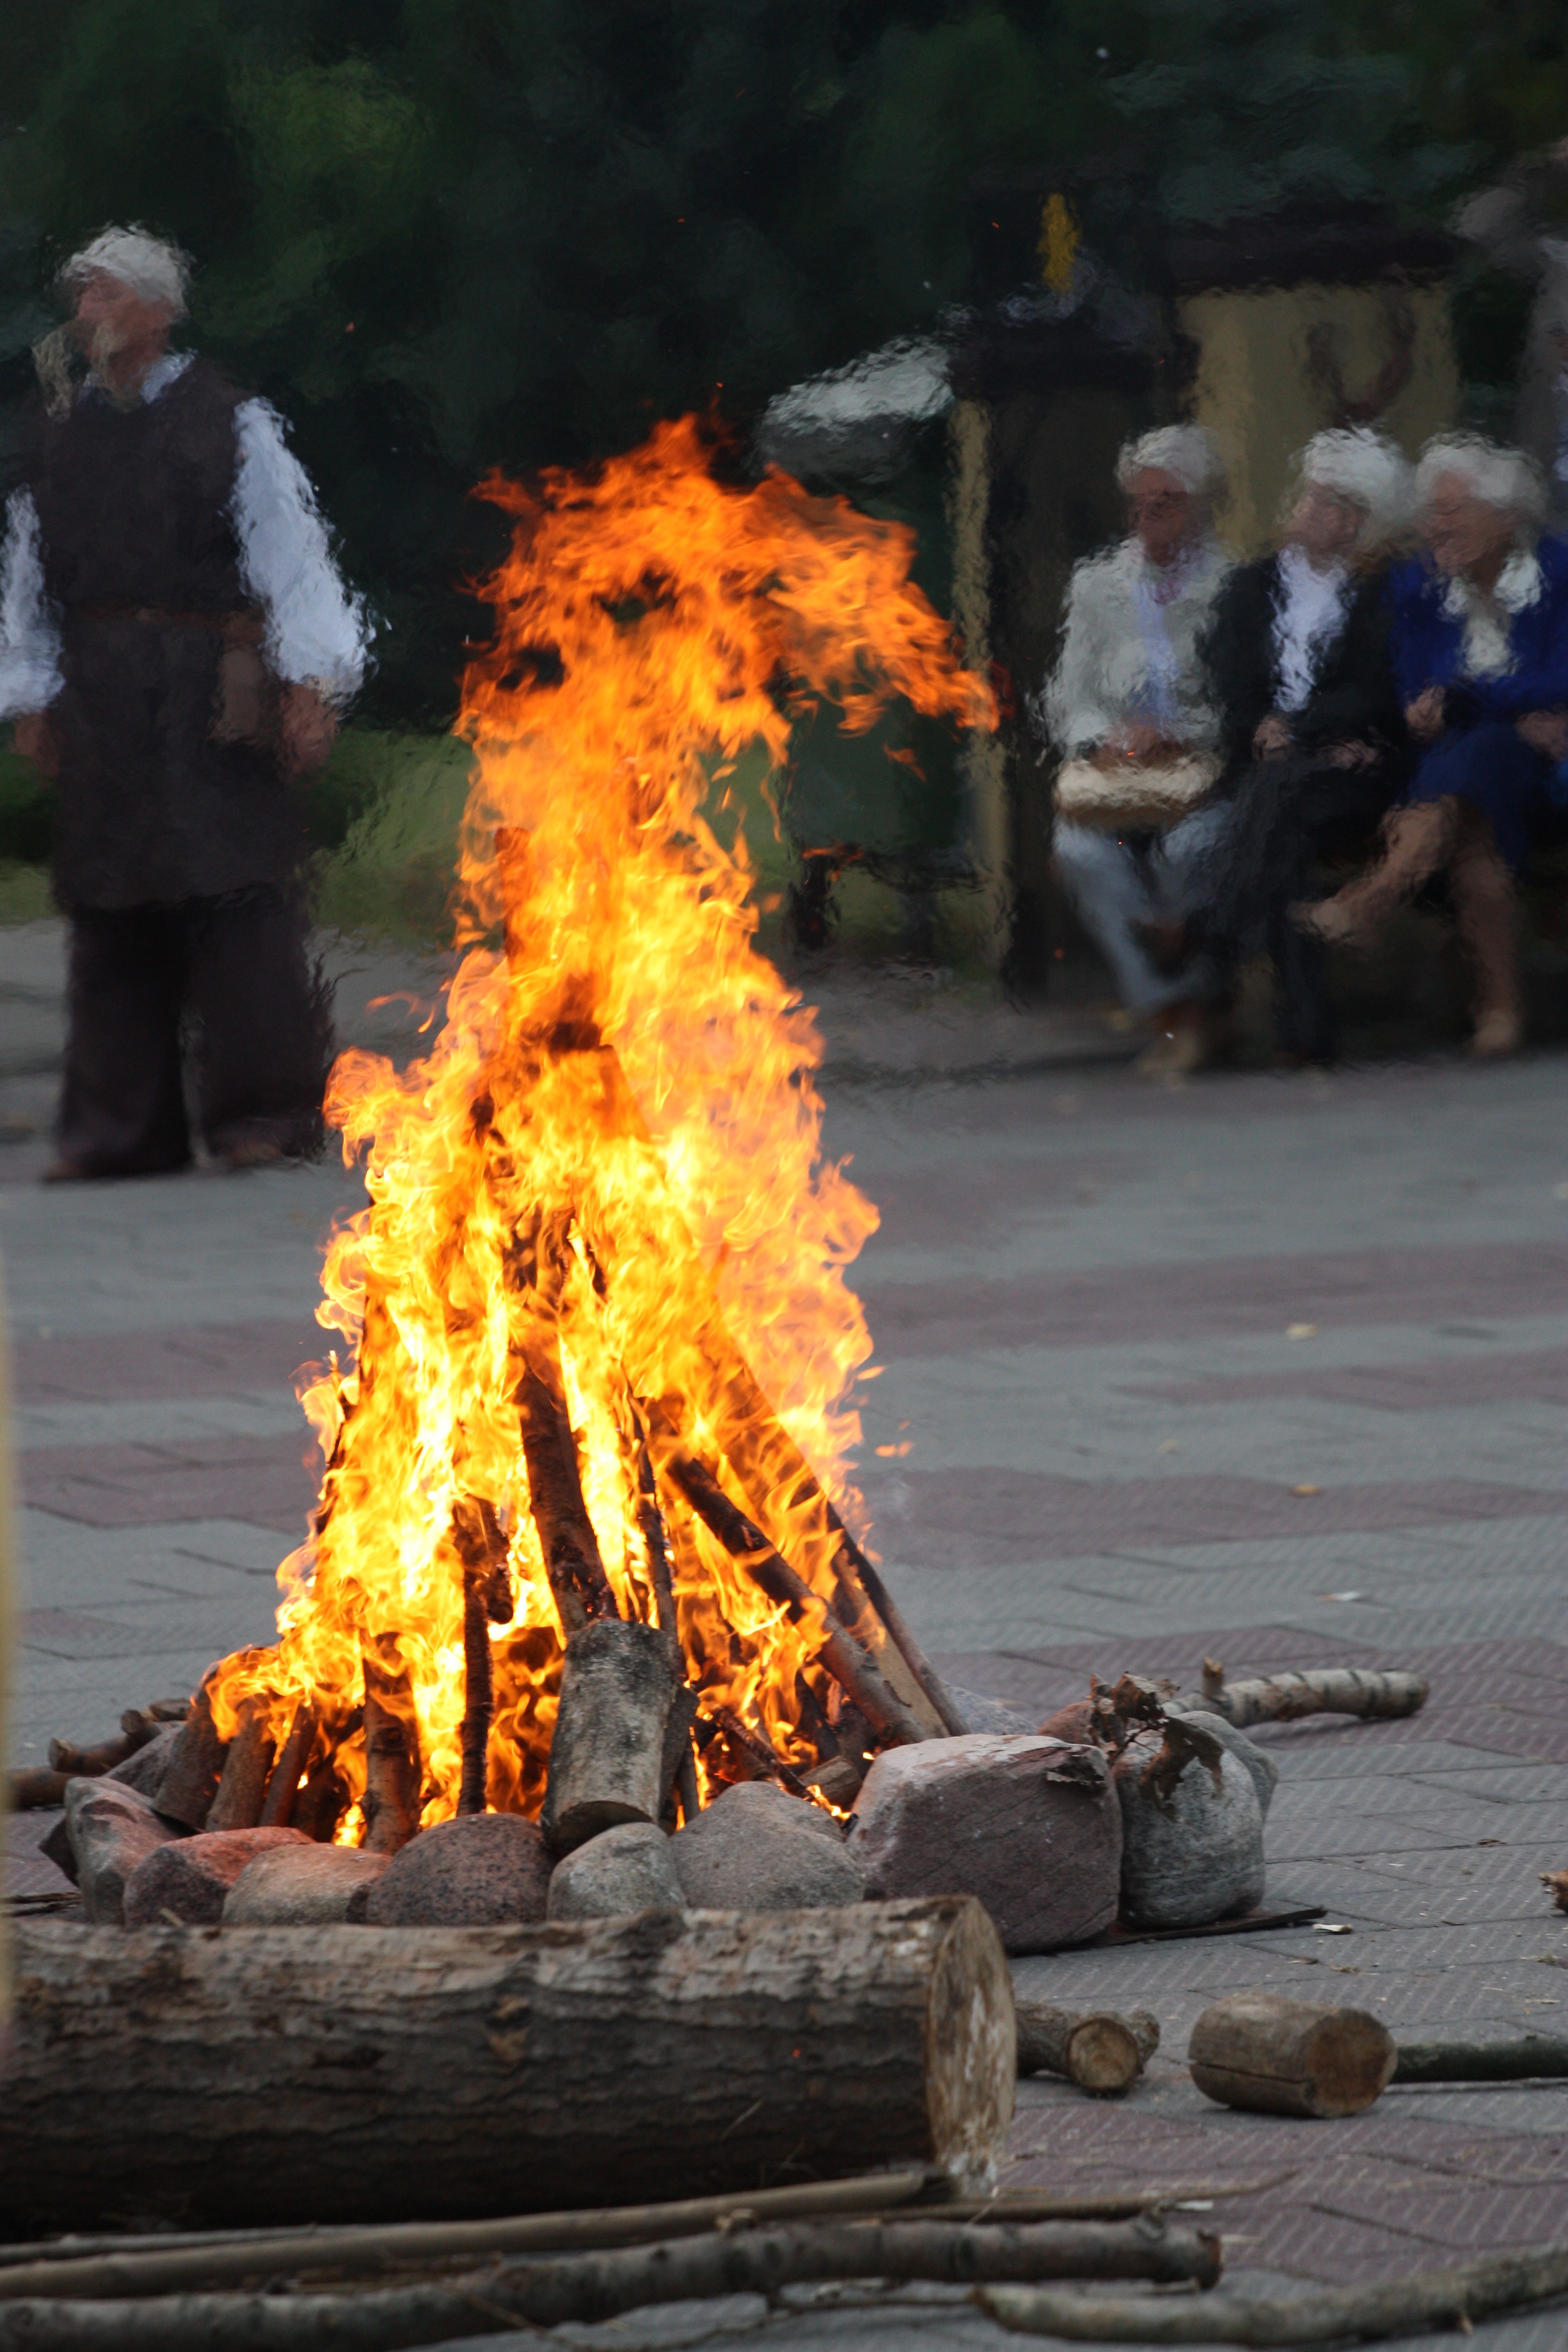
red, fire, glow, bonfire, temple, hot, flames, censer, an outbreak of, the flame